Halberstadt CL.II

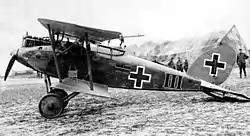
The captured German Halberstadt CL.II (serial 15342/17) flown by Gefreiter Kuesler and Vizefeldwebel Mullenbach on 9 June 1918 when they were forced to land at the aerodrome of 3 Squadron Australian Flying Corps at Flesselles, Somme (France). The AFC aircrew were Lieutenant R.J. Armstrong and Lieutenant F.J. Mart flying in Royal Aircraft Factory R.E.8 (serial D4689).

The success of the German tactics at Cambrai, including the use of close air support, resulted in the Germans assembling large numbers of CL-types in support of the Spring Offensive in March 1918, with 38 "Schlachtstaffeln" (equipped with the CL.II, CL.IV and the Hannover CL.III) available, of which 27 were deployed against the British forces during the initial attack Operation "Michael" The CL.II continued in service until the end of the War.